Shot silk

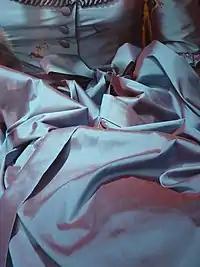
Shot silk with a blue warp and pink weft.

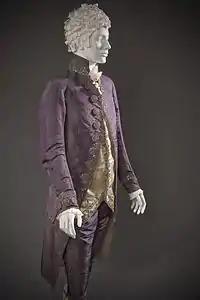
Man's shot silk suit, purple warp and green weft, c. 1790 (altered c. 1805). Los Angeles County Museum of Art.

Shot silk (also called changeant, changeable silk, changeable taffeta, cross-color, changeable fabric, or "dhoop chaon" ("sunshine shade")) is a fabric which is made up of silk woven from warp and weft yarns of two or more colours producing an iridescent appearance. A "shot" is a single throw of the bobbin that carries the weft thread through the warp, and shot silk colours can be described as "[warp colour] "shot with" [weft colour]." The weaving technique can also be applied to other fibres, such as cotton, linen, and synthetics.